Arcovenator

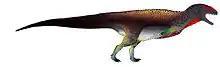
Restoration

Though shallower, the nearly complete braincase of "Arcovenator" is otherwise similar in size to those of "Majungasaurus" and "Carnotaurus"; it was thus initially estimated as being about long, but it was estimated in 2016 as being in length. The skull roof exhibits as a unique diagnostic character a midline foramen, possibly housing the pineal gland, situated on the posterior surface of a slight dome formed by frontal bones as moderately thick as in "Aucasaurus", thus less so than for "Rajasaurus", though more than those of "Rugops". Less characteristically, above the orbit is a low fossa with a small fenestra bordered by the lacrimal, frontal, and postorbital. The parietal bordering the supratemporal fenestrae forms ridges medially on the latter's respective anteromedial margins which, as they approach the parietal eminence, fuse into a sagittal crest. The postorbital is intermediate between the plesiomorphic T-shaped condition of "Eoabelisaurus" and the derived inverted L-shaped one of "Carnotaurus" due to the unique feature of having a sheet of bone linking its ventral and posterior processes. It has, in a similar autapomorphic fashion, a thick, rough-surfaced process dorsal to the eye socket that extends to the lacrimal, forming a bony brow ridge, and in a less notable way, a lateral rugose tuberosity on the extremity of its ventral process. The paroccipital processes have remarkable accessory dorsal and ventral bony bars, that thus bound depressions lateral to the foramen magnum. The ear region closely resembles that of "Majungasaurus", though differing most substantially on a laterally directed basipterygoid process, with the shorter crista prootica and the smaller extent of a groove anterior to the 2nd and 3rd cranial nerve foramina being minor deviances from Majungasaurinae's type. The squamosal is similar to that of the latter except for a less prominent parietal process. Generally, the external bone ornamentation is more subdued than that of "Majungasaurus". The tall teeth (3-5.5 cm) have denticles on the apical portion of the mesial carina and along the length of the distal one, with varying density.